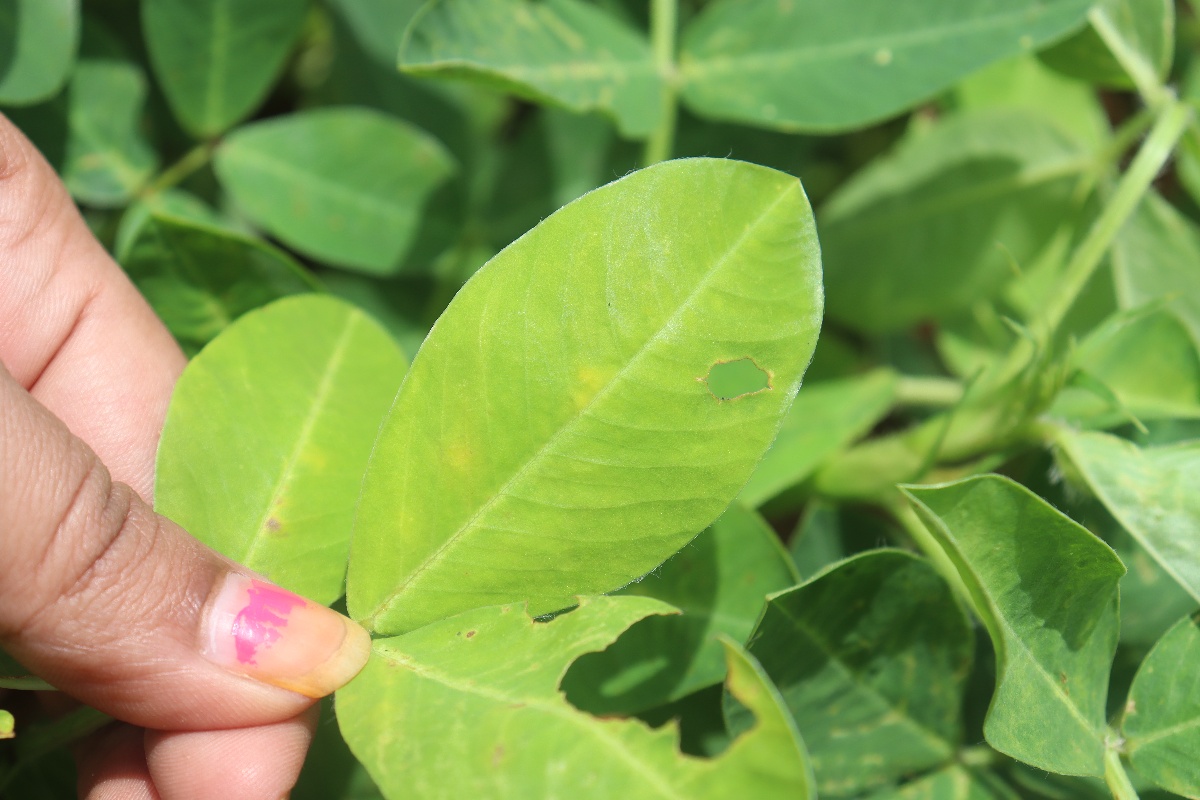
Label: healthy leaf